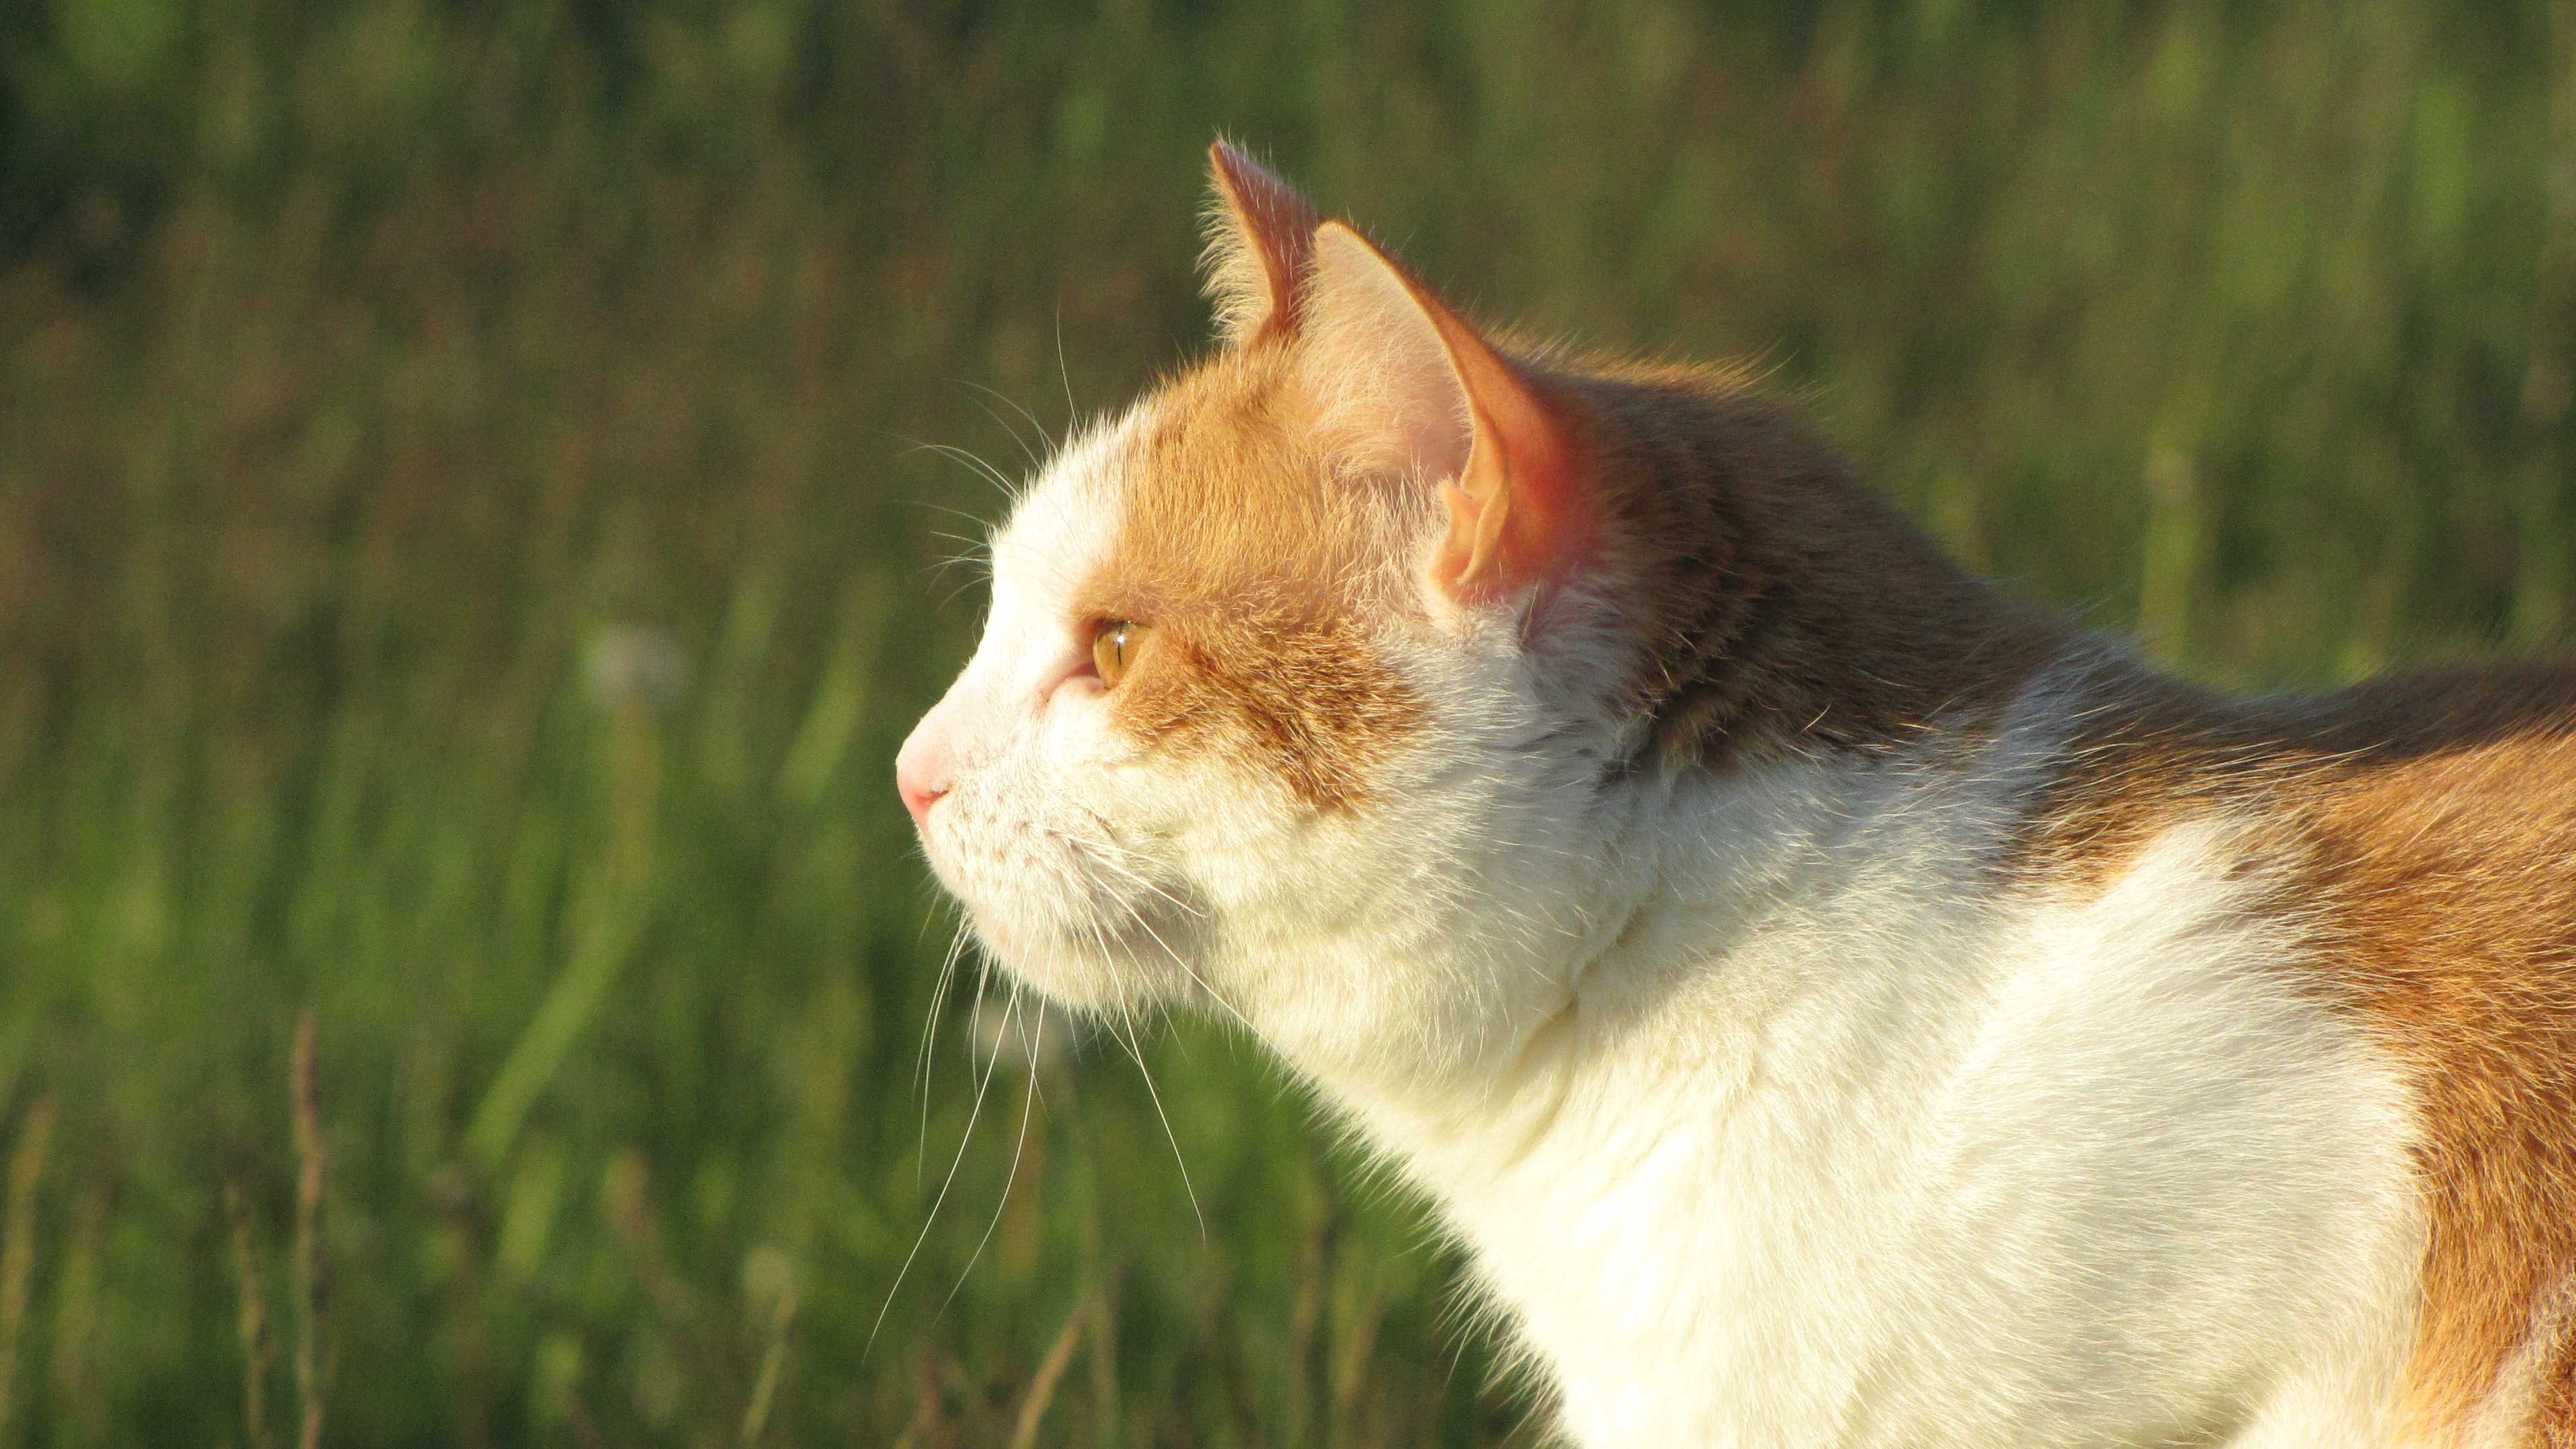
watch, nature, grass, white, meadow, sweet, animal, cute, summer, heart, pet, fur, red, kitten, cat, mammal, fauna, nose, whiskers, snout, adidas, vertebrate, mieze, luck, domestic cat, cute cat, red cat, cat's eyes, cat portrait, beard hair, red white, small to medium sized cats, cat like mammal